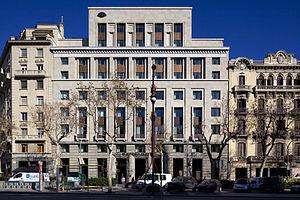
Hôtel Mandarin (Barcelone) Español: Hotel Mandarín (Barcelona)
Mandarin Oriental Hotel Group, est un groupe hôtelier international fondé en 1963. Il appartient au conglomérat de Hong Kong Jardine Matheson et gère essentiellement des hôtels de luxe en Asie, Europe et aux États-Unis.